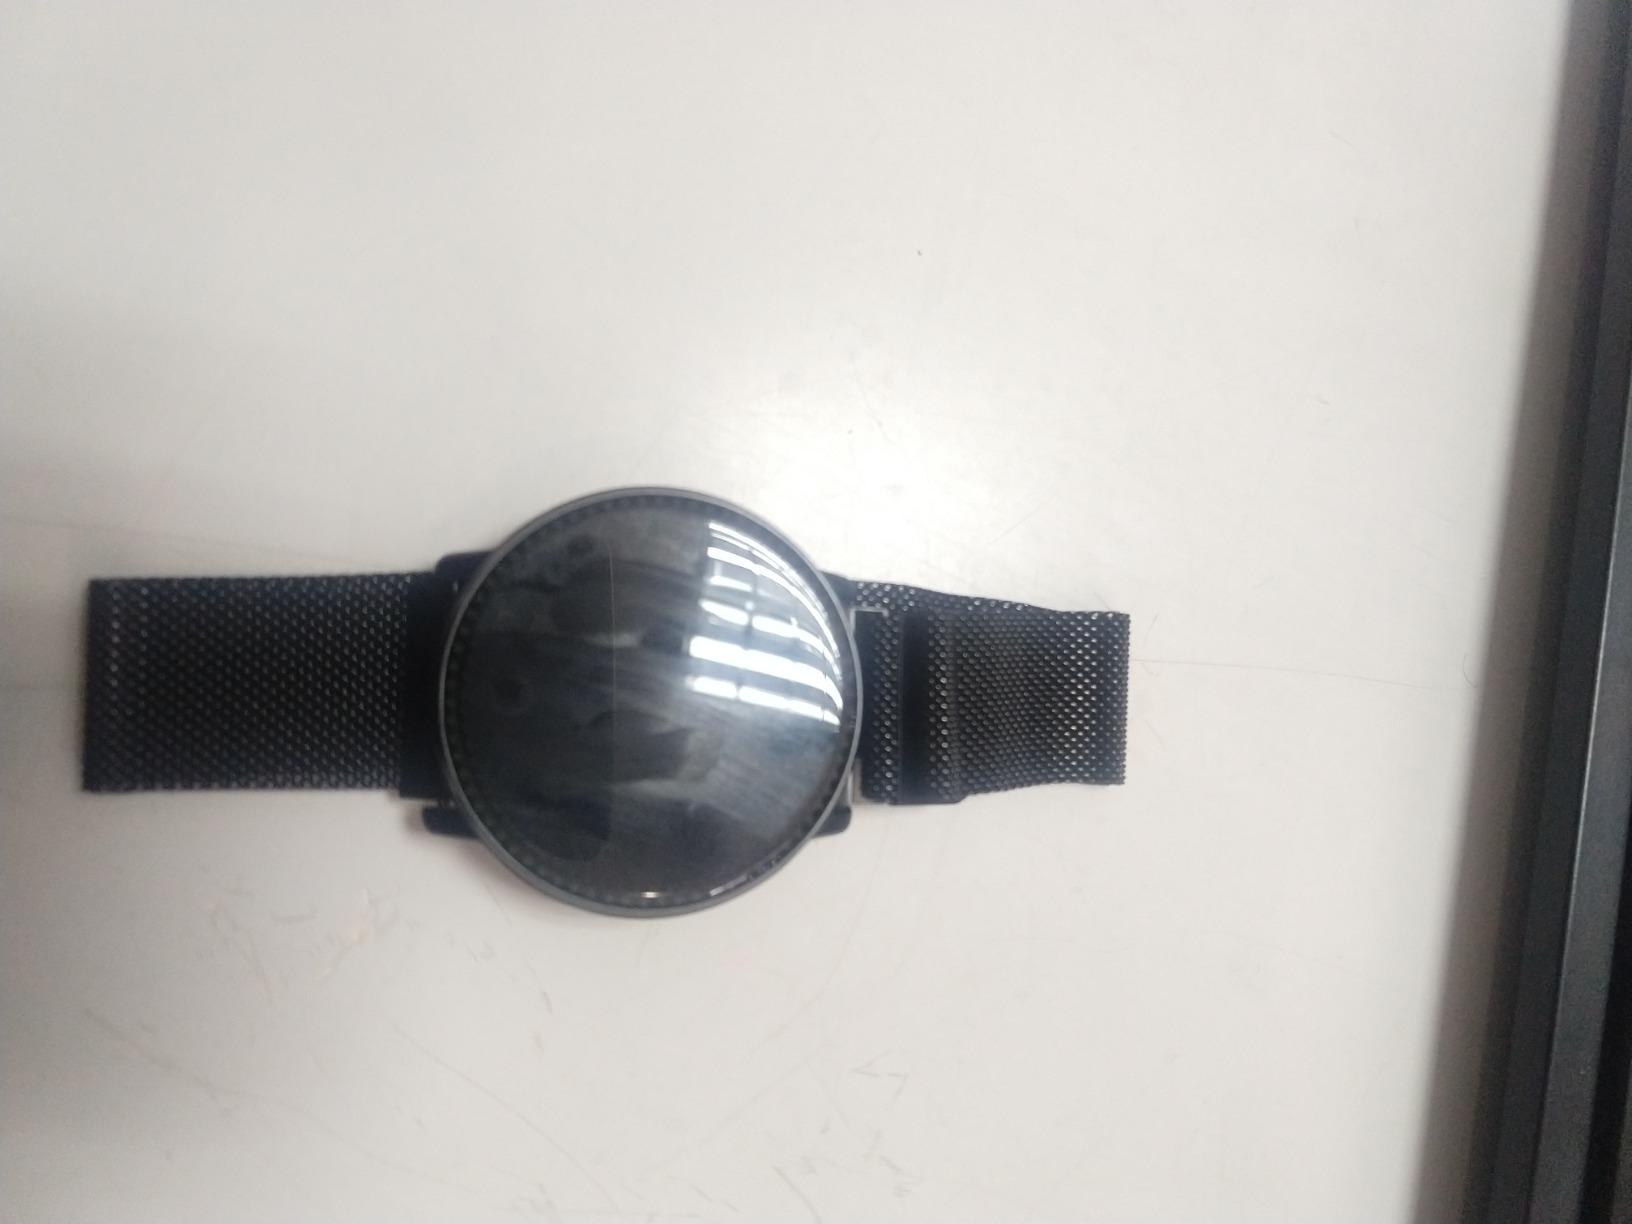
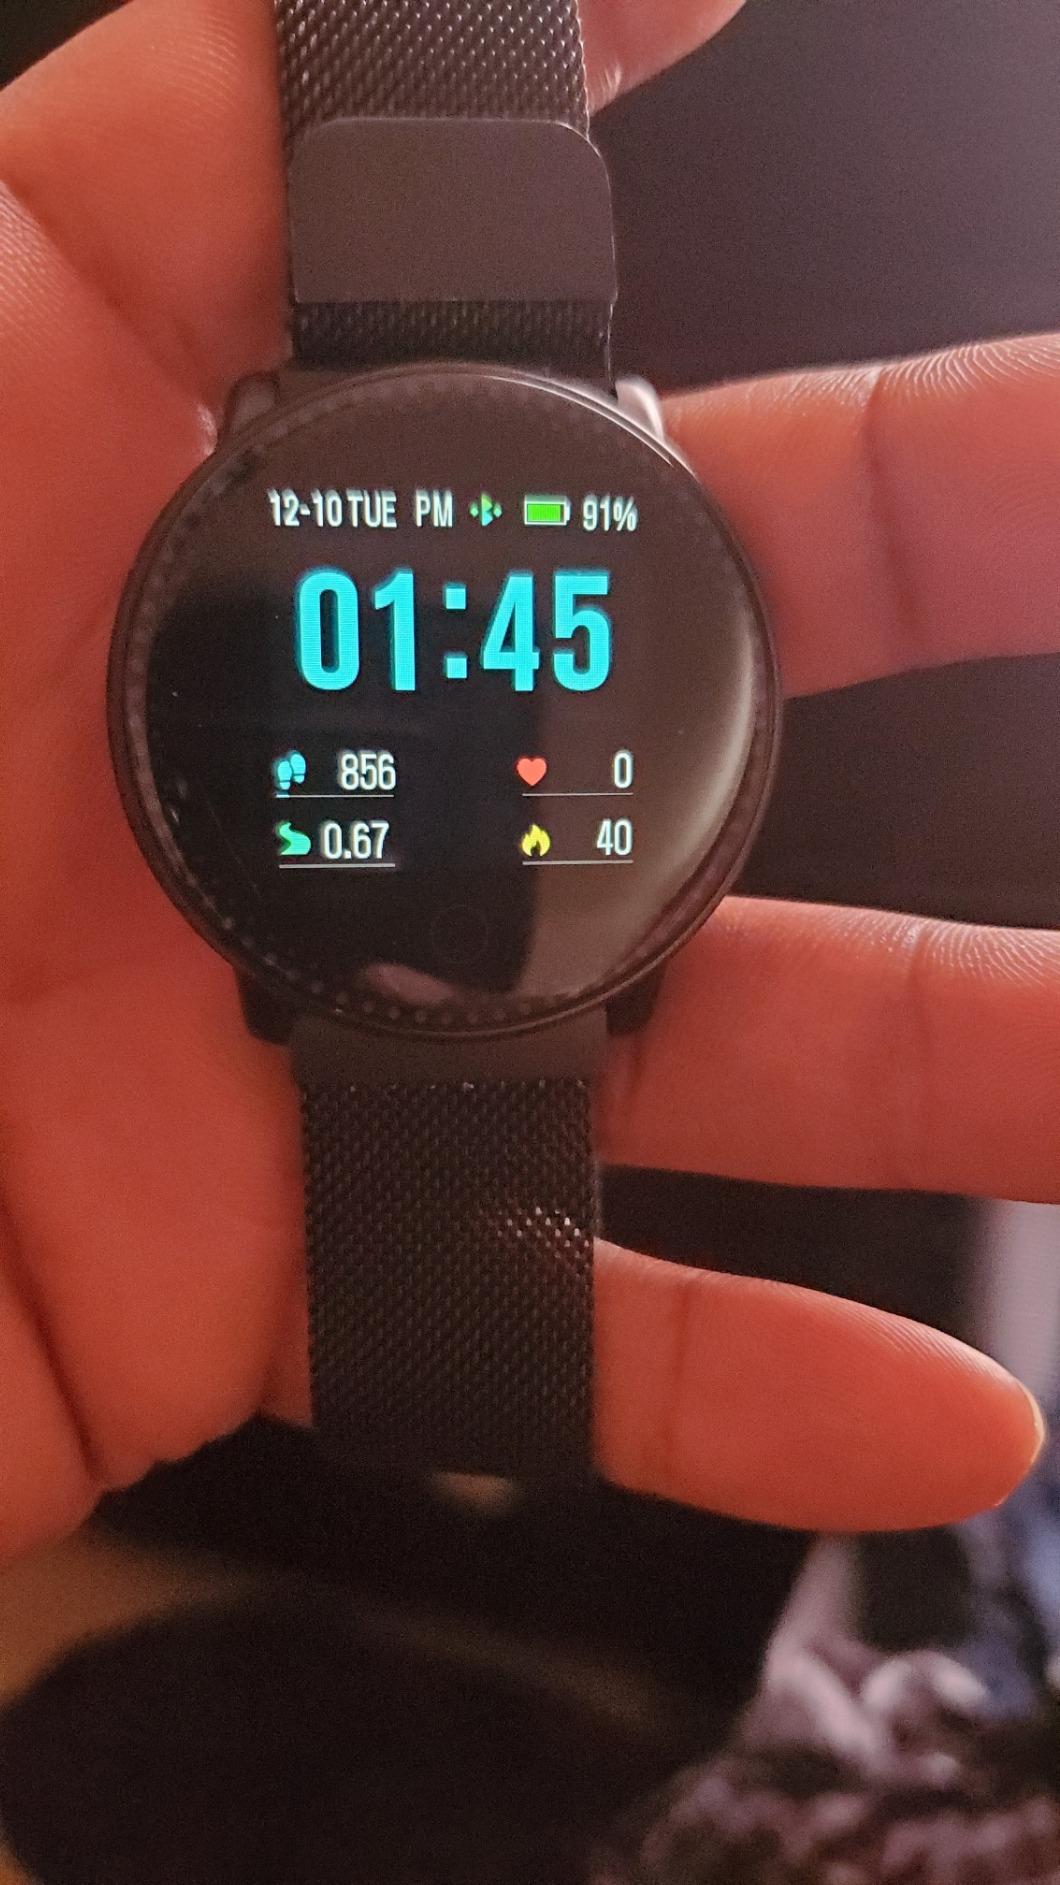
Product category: smartwatch
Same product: yes